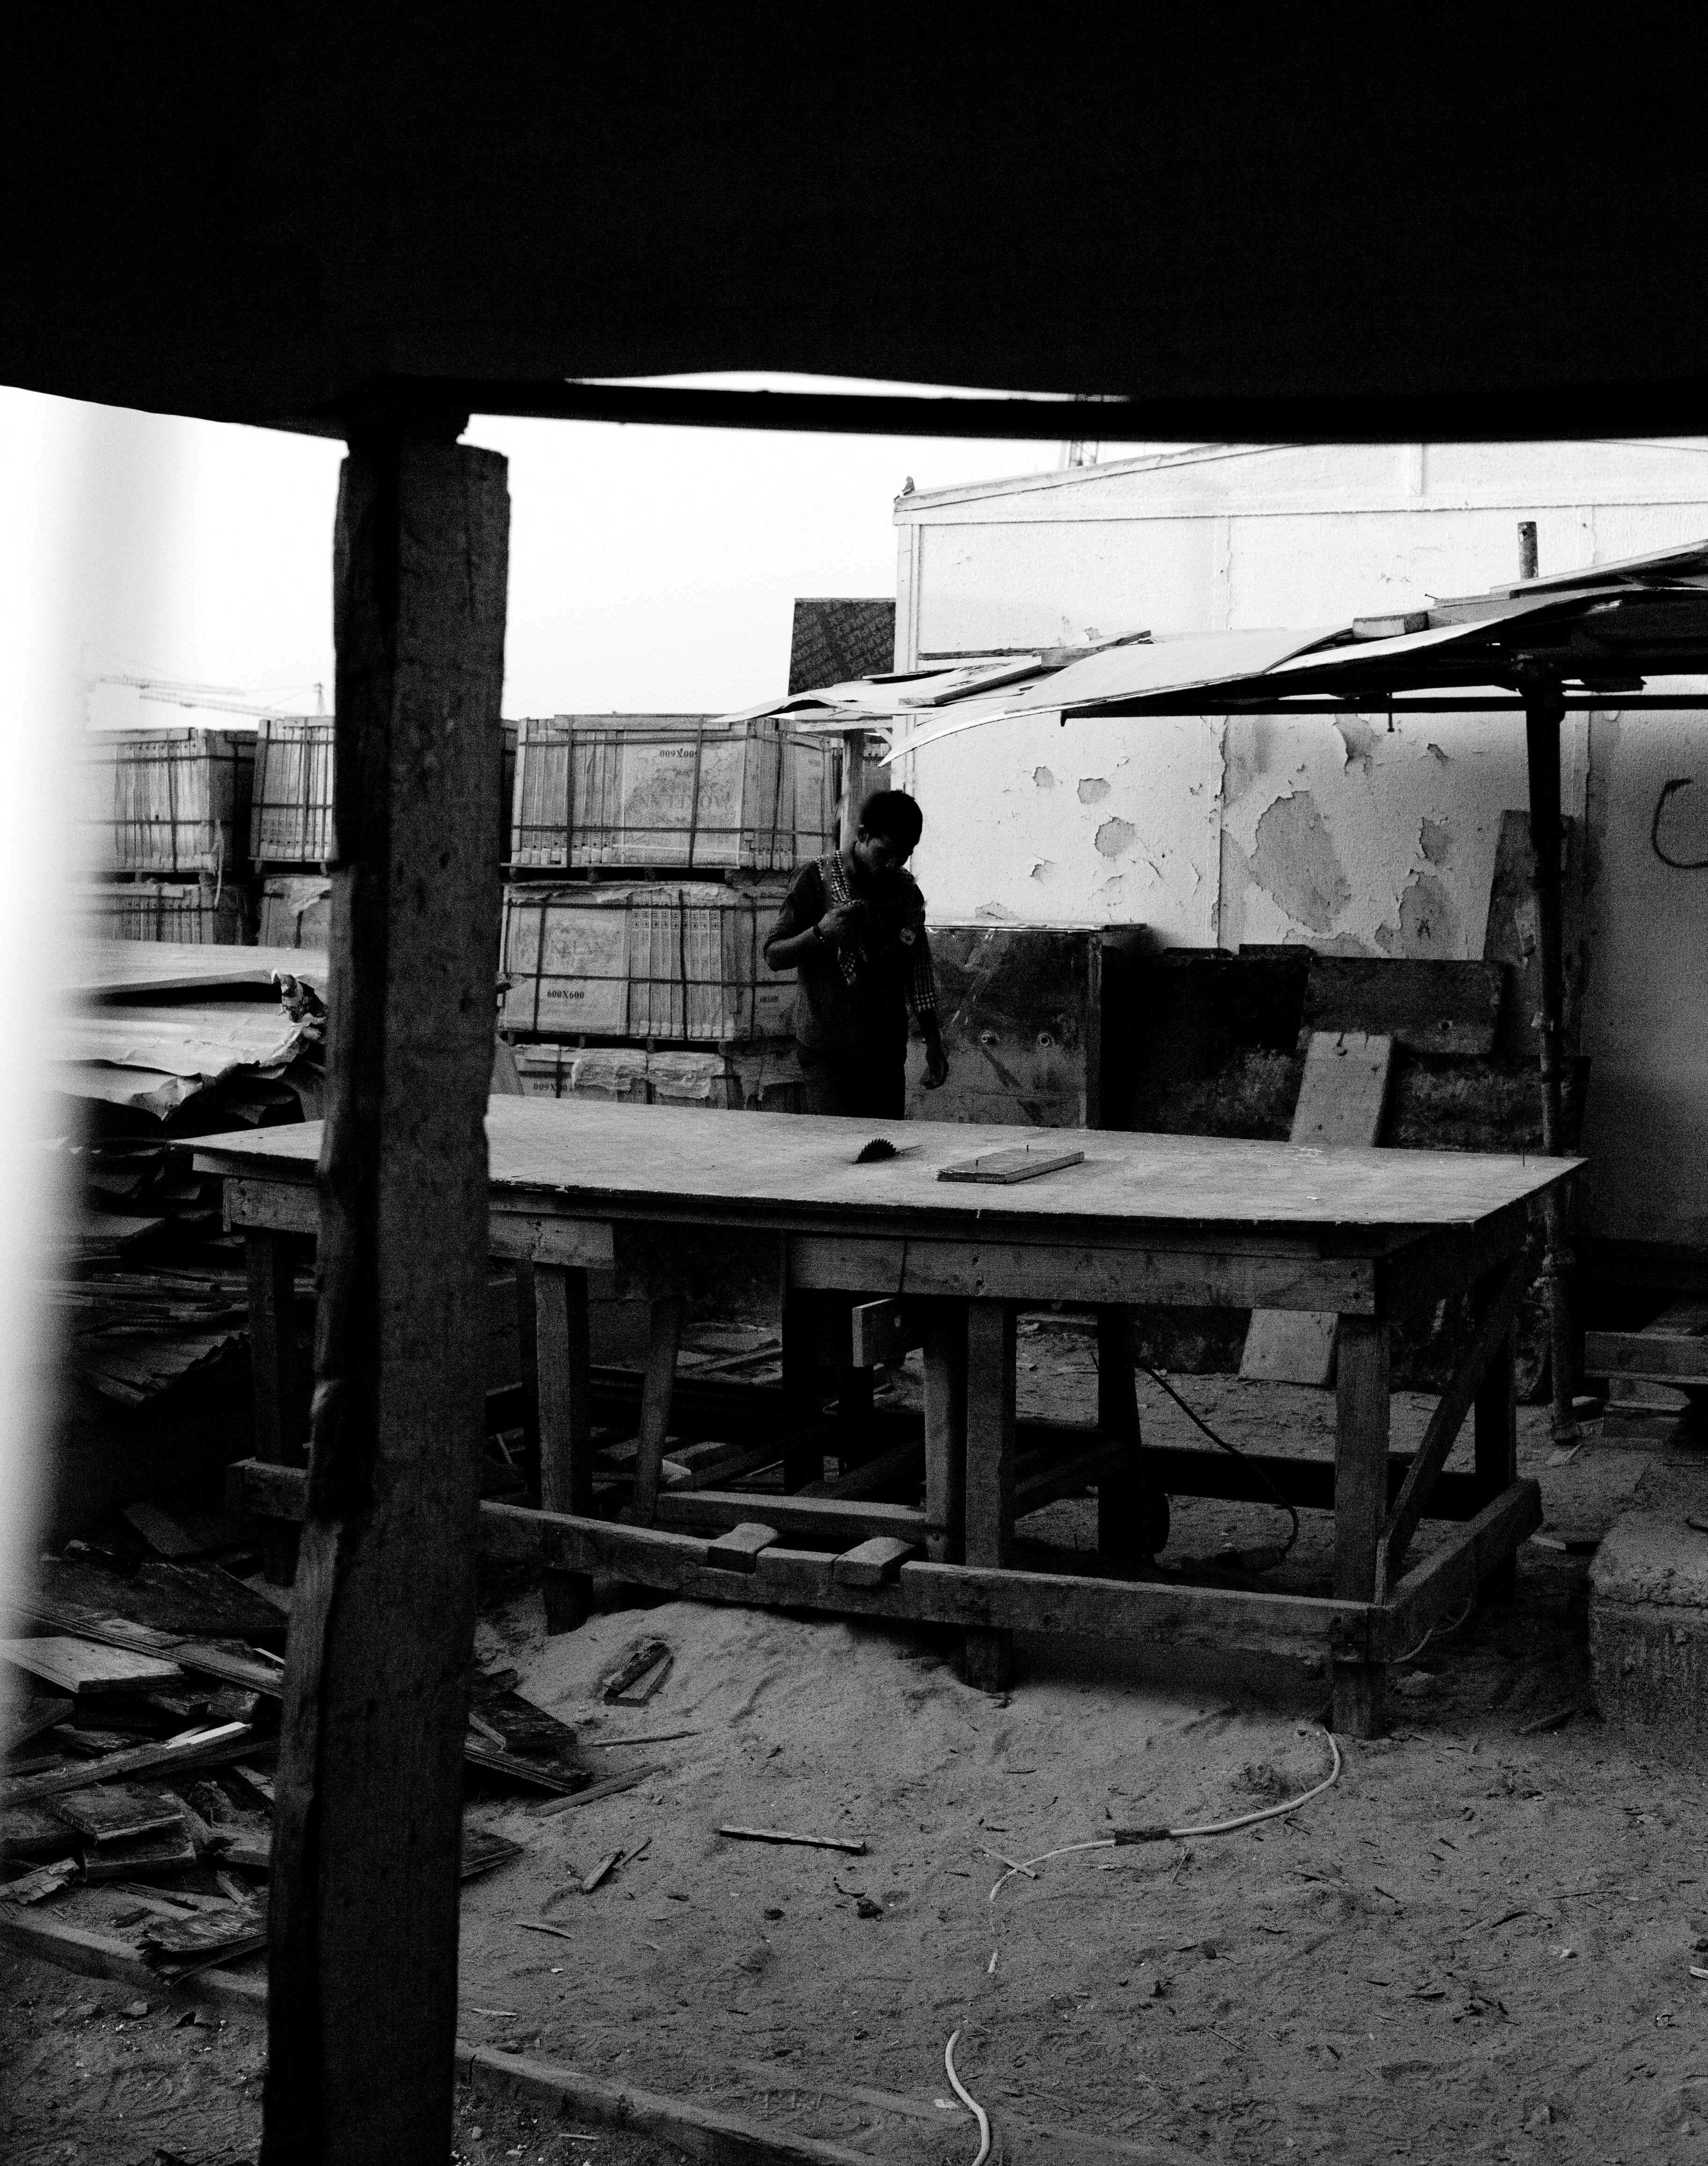
black and white, white, photography, black, monochrome, photograph, image, shape, monochrome photography